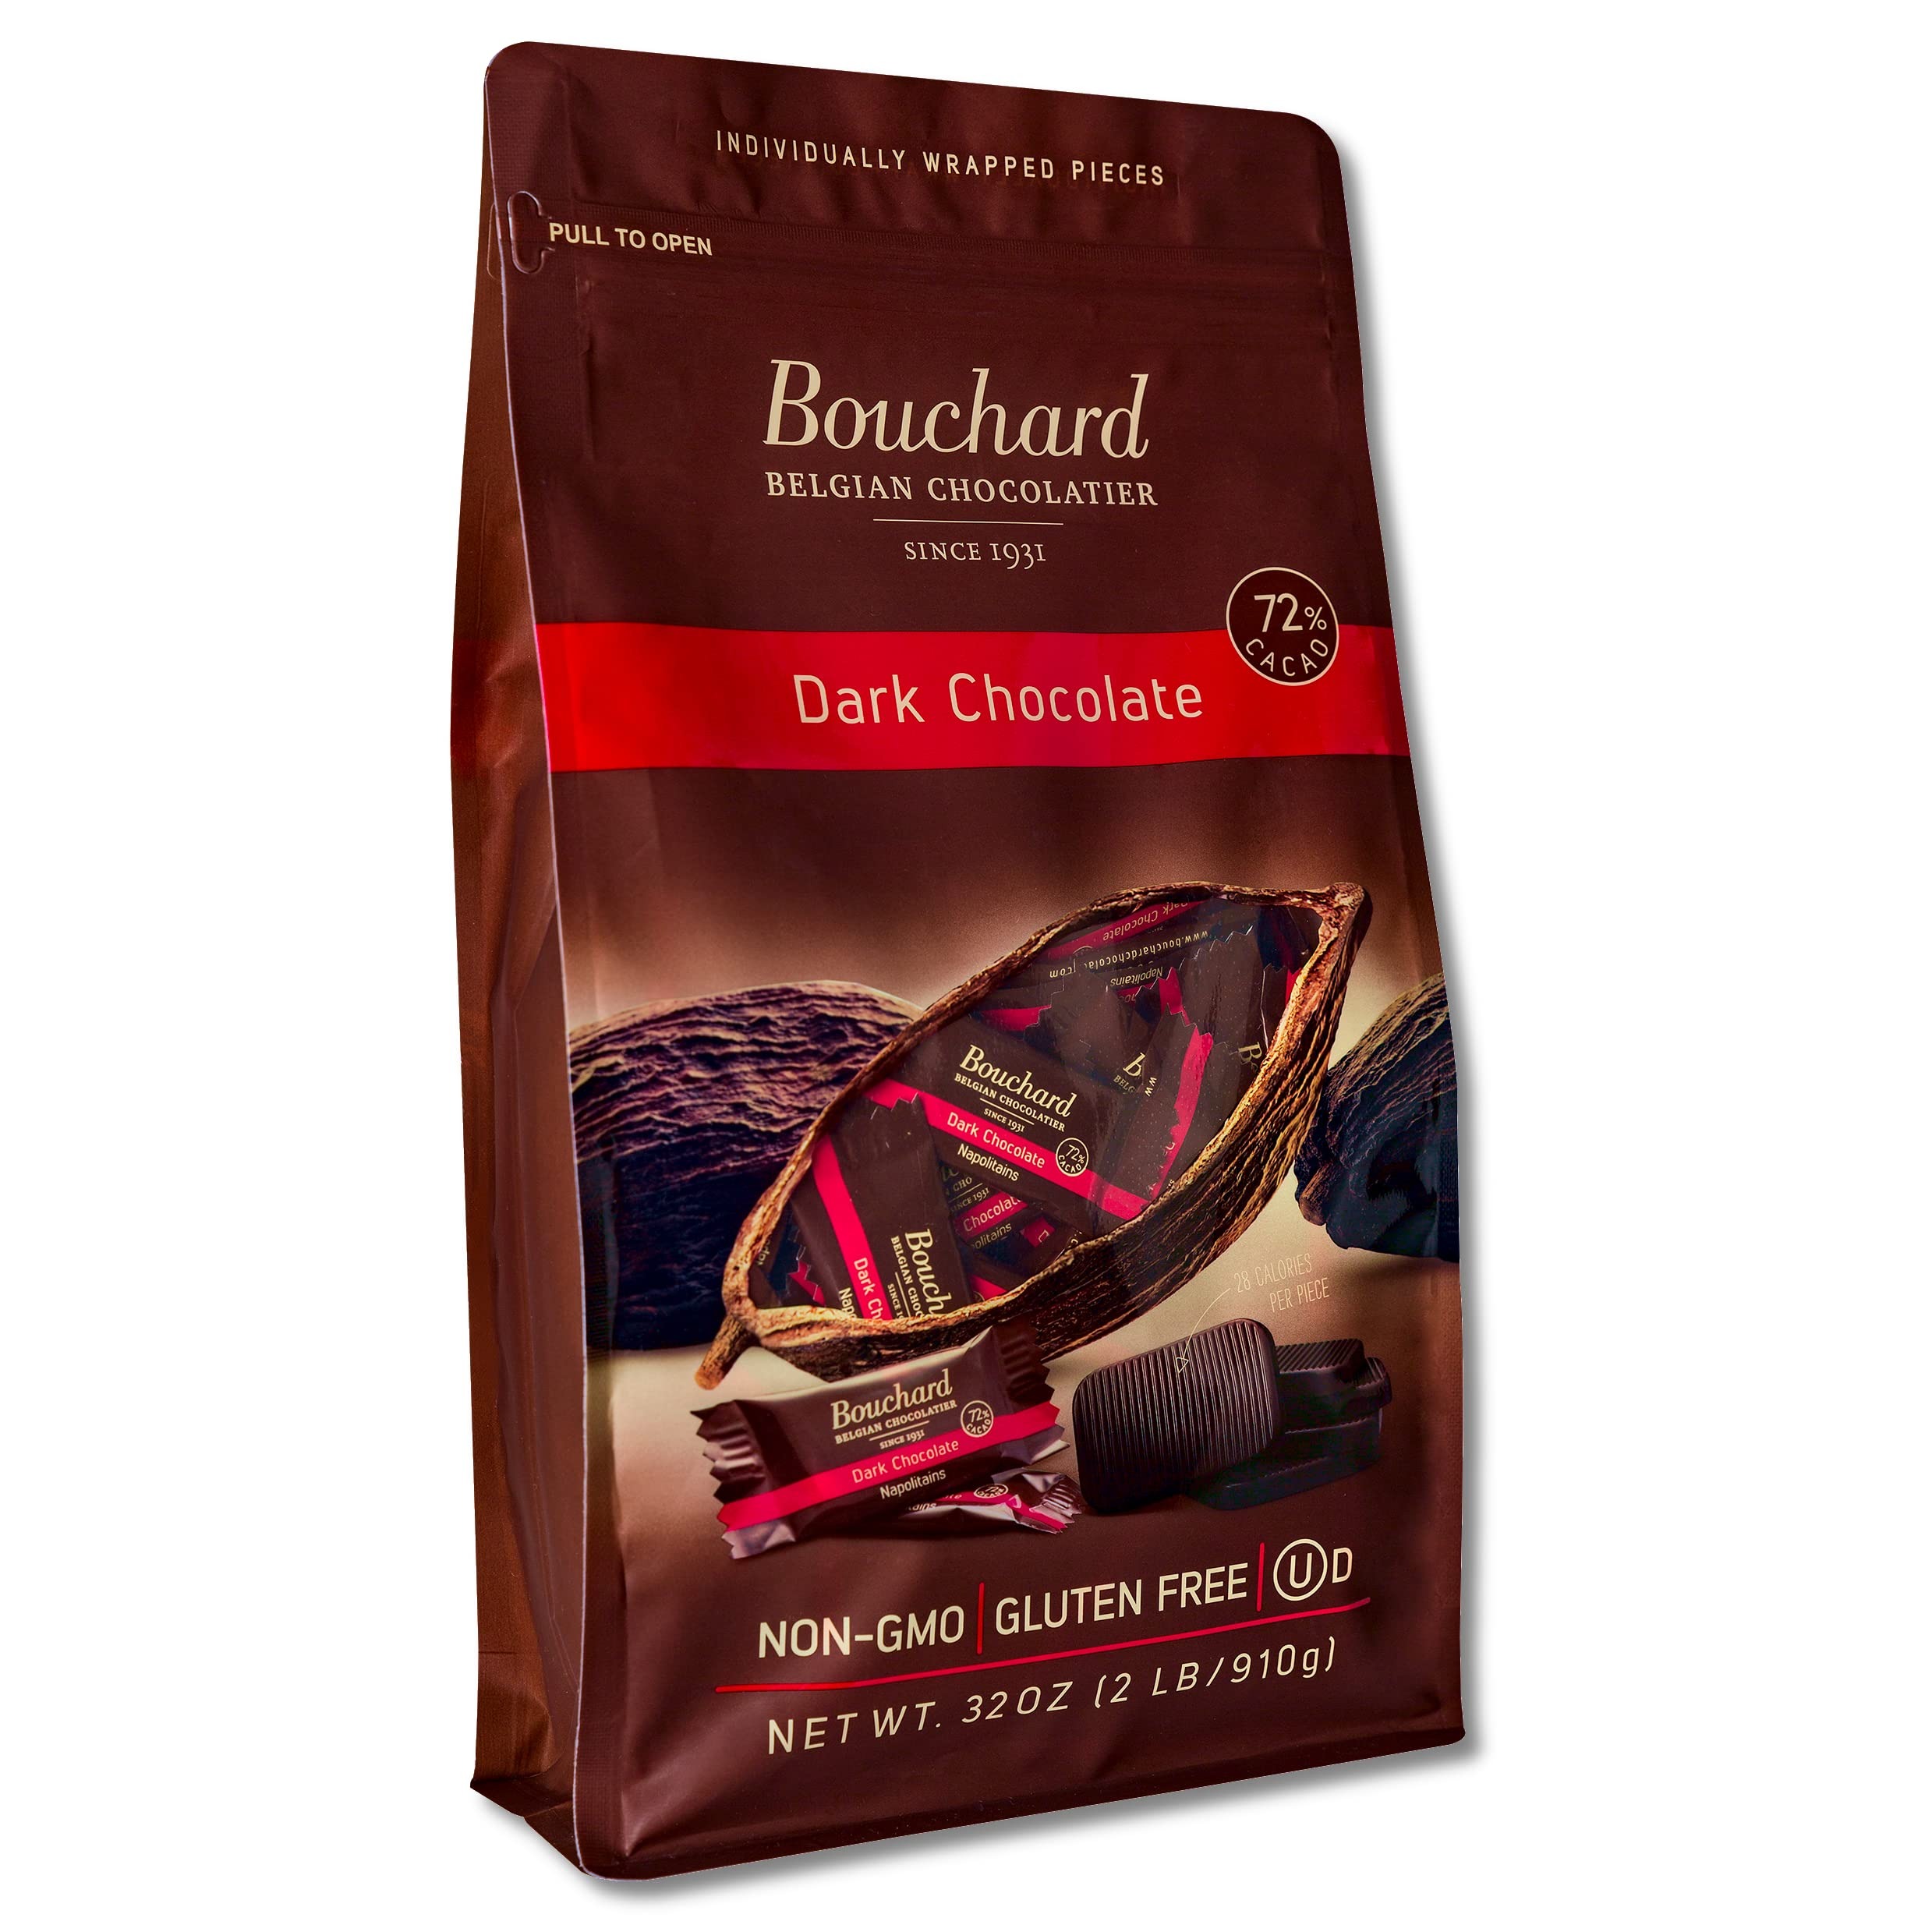
Item Name: Bouchard Premium Belgian Dark Chocolate with 72% Cacao | Individually Wrapped Pieces (2 LB)
Bullet Point 1: 🍫 BOUCHARD, THE DARK CHOCOLATE EXPERTS: Our mission is to produce the BEST DARK CHOCOLATE for the BEST POSSIBLE PRICE! Actually Made in Belgium.
Bullet Point 2: 🍫 VEGAN Friendly. KETO Friendly. DIET Friendly. KOSHER. NON-GMO. GLUTEN-FREE. ALKALI-FREE. Excellent Source of FIBER and IRON. 50% LESS SUGAR than Bouchard Milk Chocolate (1.3g Sugar per Piece). Only 28 CALORIES per Piece!
Bullet Point 3: 🍫 Actually Made in BEGLIUM with Real, QUALITY Ingredients. NO SOY! NO VANILLA (Used by many manufacturers to mask the taste of low quality dark chocolate)!
Bullet Point 4: 🍫 Dark Chocolate is an EXCELLENT SOURCE of NATURAL FLAVONOIDS and other ANTIOXIDANTS!
Bullet Point 5: 🍫 For more information visit the manufacturer's website.
Value: 32.0
Unit: Ounce

Price: 25.95